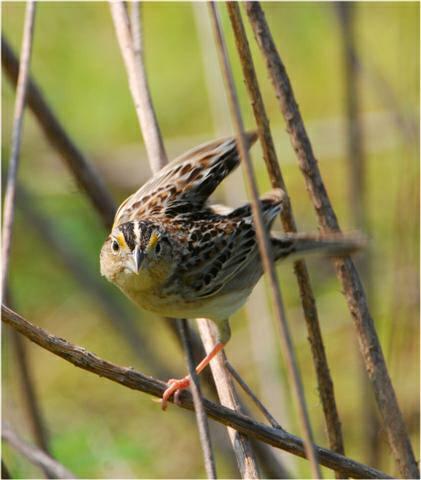
A photo of a grasshopper sparrow